Stan Reid

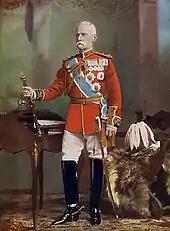
Field Marshal Frederick Sleigh Roberts, 1st Earl Roberts of Kandahar, VC, KG, KP, GCB, OM, GCSI, GCIE, PC, in 1900)

The "West Australian" of 21 May 1901, noting that Reid "was for some time the minister of the Presbyterian Church at Boulder", reported that "he was regarded as a fine soldier, and one who had a more than ordinary moral influence over his comrades in the field".